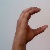
The image shows a hand gesture representing the letter 'C' in Indian Sign Language.